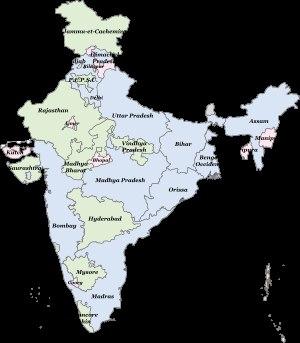
Les États et territoires de l'Inde ont subi plusieurs réorganisations depuis l'indépendance du pays en 1947.